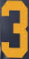
Number: 3